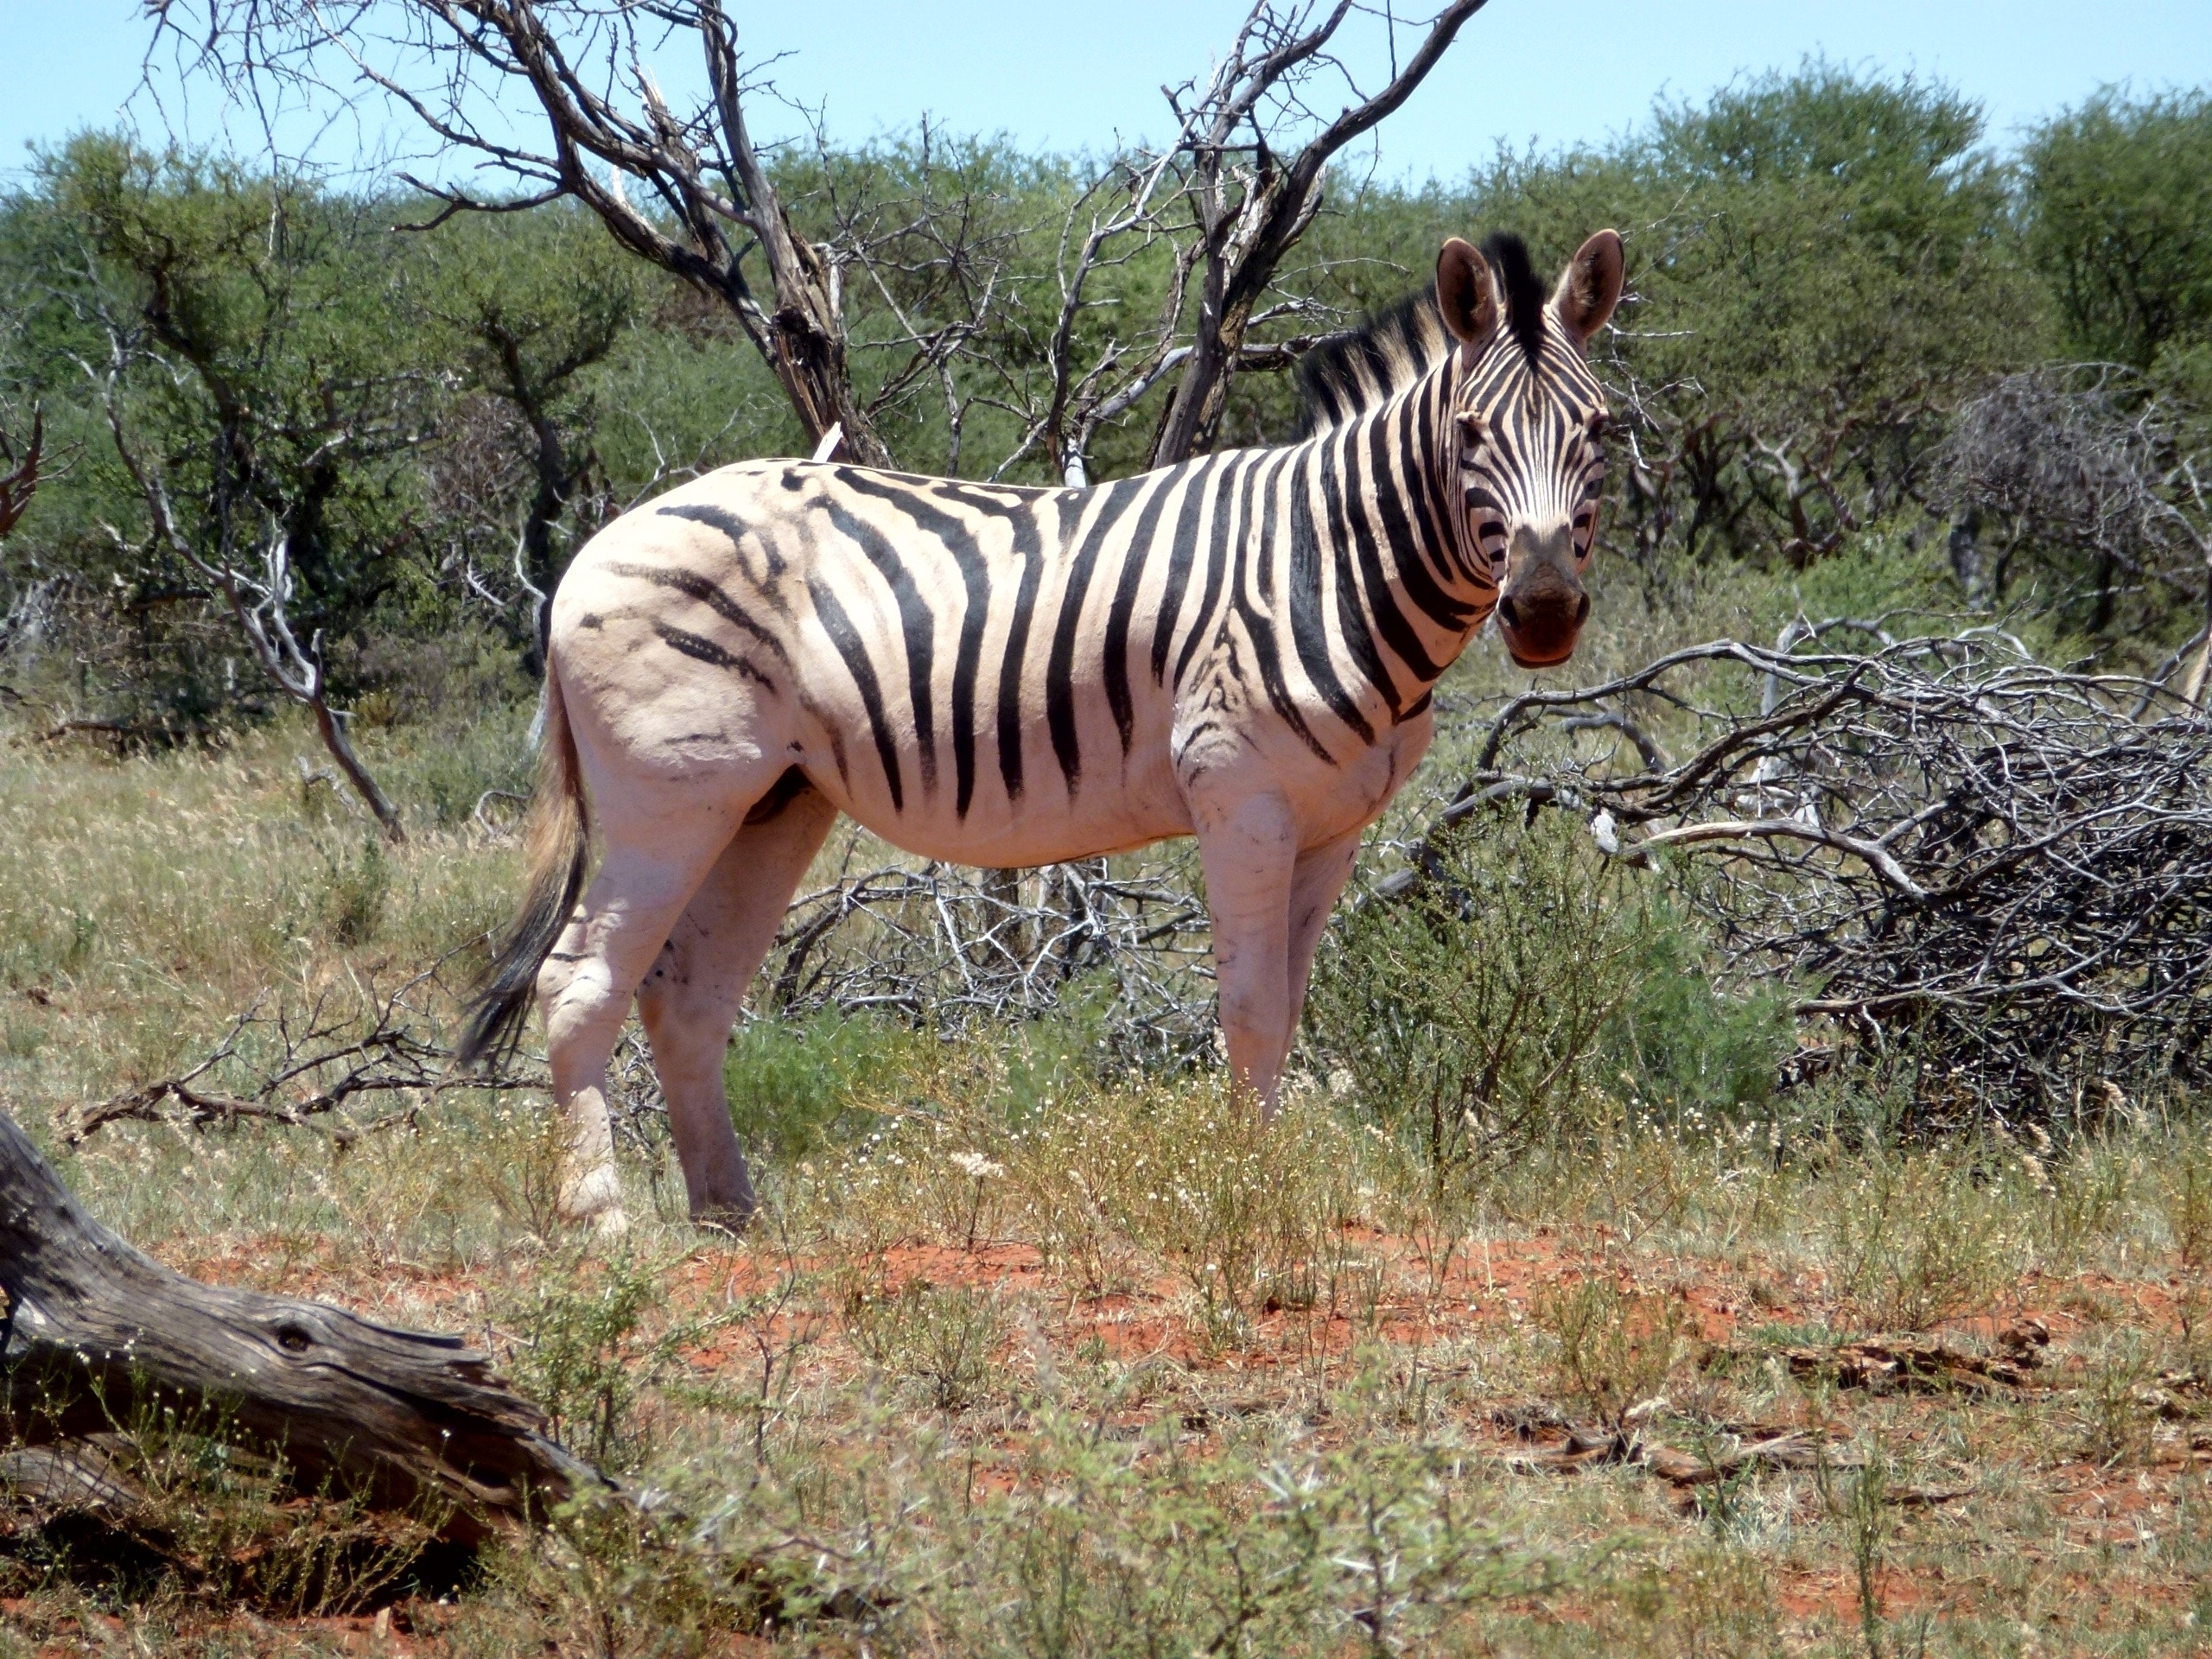
zebra, wildlife, mammal, vertebrate, terrestrial animal, nature reserve, safari, plant community, shrubland, grassland, national park, savanna, grass, tree, adaptation, fawn, plain, plant